One Less Lonely Girl

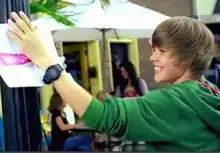
A boy hangs up a sign on a pole with an outside restaurant scene in the background

In an October 7, 2009, exclusive with MTV News, Bieber confirmed that a music video had been shot in Watertown, Tennessee (a small town approximately 50 miles east of Nashville, Tennessee) with Roman White who directed the music video for "You Belong With Me" by Taylor Swift. The video premiered on perezhilton.com on October 9, 2009, and was released to iTunes three days later. It later premiered on Bieber's official site and YouTube on October 13, 2009, Bieber's mother, Pattie Mallette, makes a cameo during the flower stand scene in the music video. While filming the music video, Bieber joked and said, "It’s like the biggest town I’ve ever been in." He went on to say, ""It’s really small and quaint and cute and cool. Everyone probably knows everyone I guess." Promotional photography took place around the town a few days before the rest of the video shoot, including Bieber holding posters of his first shoot, and with an old turquoise truck. The video was the first to feature Bieber wearing his signature dog tag. In a behind-the-scenes feature, Bieber said that a fan gave it to him, and it belonged to one of their friends that died in the war. Bieber stated, "I wear it because its cool and kind of a memory." The basic concept of the video is Bieber's goal to win a girl's heart after leading her around the town. Director Roman White said, "It’s romantic, it’s in a laundromat...that’s all it takes to win a girl is strung lights".